Rüti Reformed Church

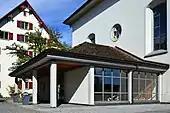
Entrance hall of 1982

In addition, the church is now wheelchair-accessible. Doors were added to the side chapels, and the preservation of monuments approved a western annex comprising a toilet facility and a community room. The windows, the floor heating and the church pews were also renewed. The external environment has also been redesigned, including the southern church garden (former cemetery) and a new courtyard, as a joint project of church and political community, designed between the Kantonspolizei Zürich police station respectively "Amthaus" and the church.